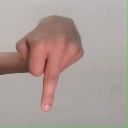
अक्षर: प